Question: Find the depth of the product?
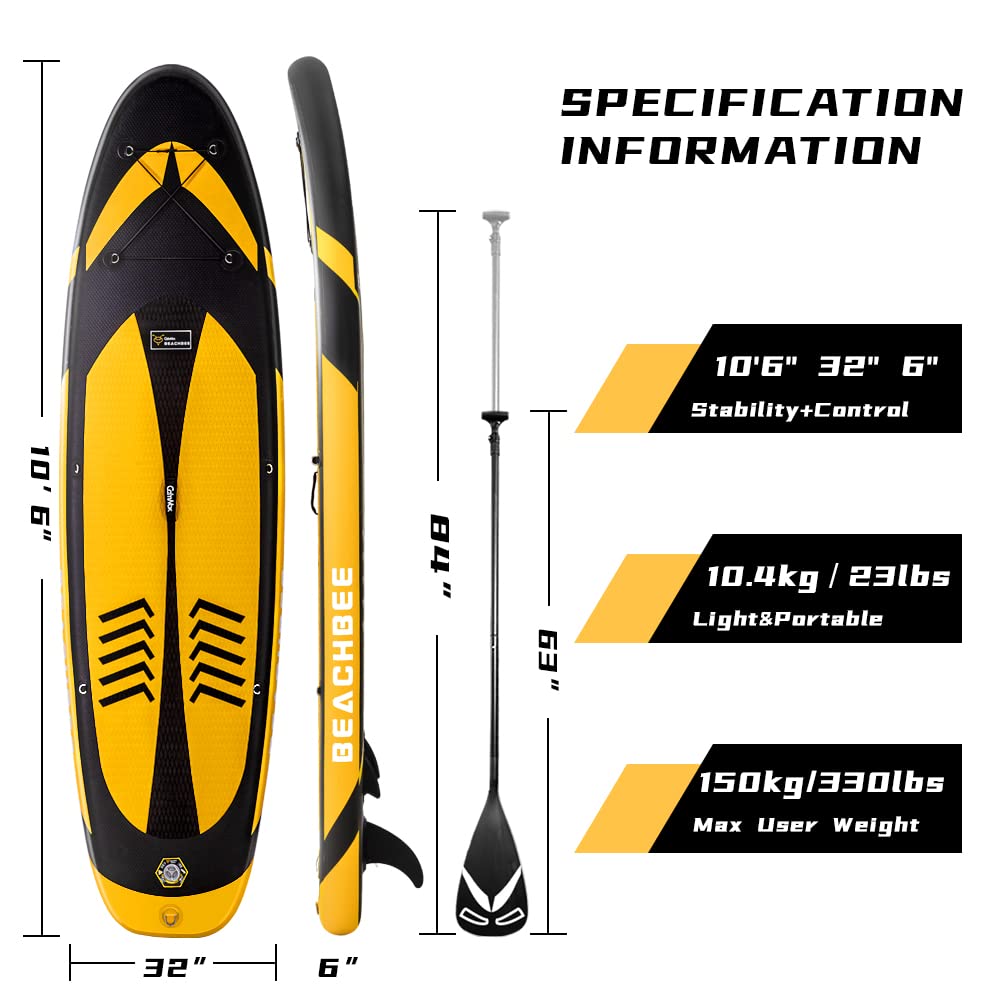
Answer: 10.0 foot